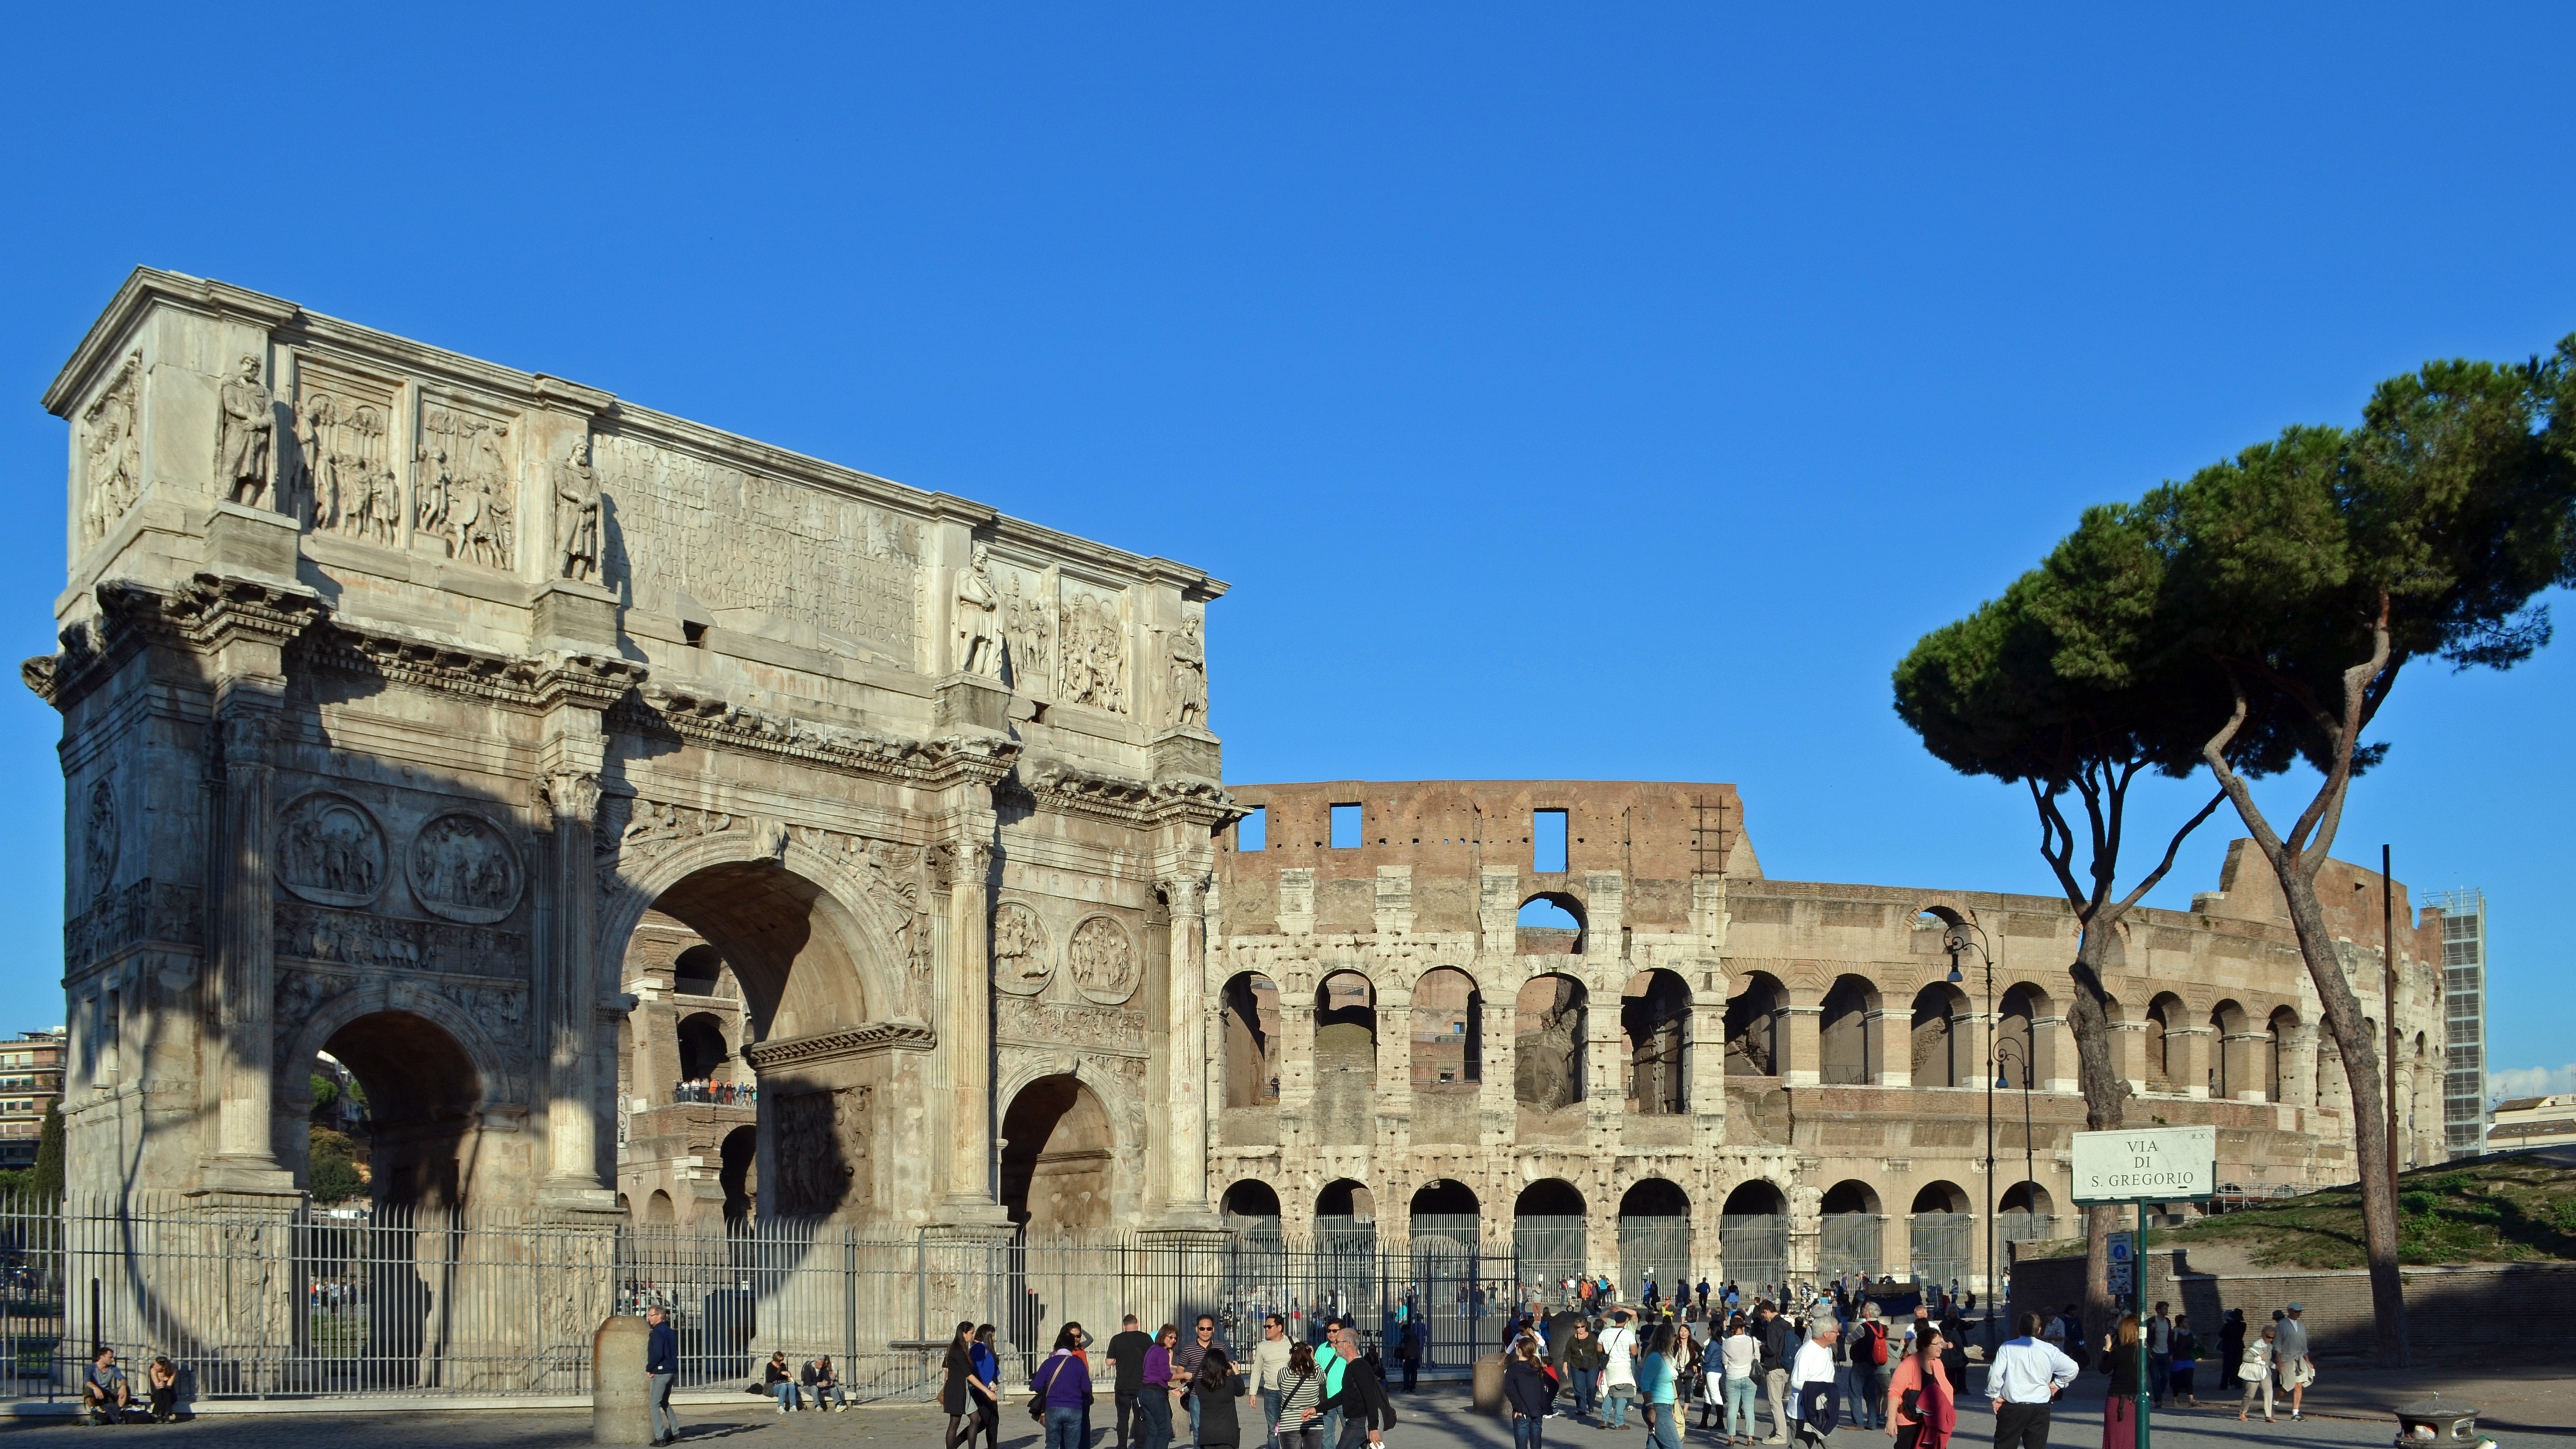
architecture, town, palace, city, monument, plaza, landmark, italy, facade, tourism, rome, town square, basilica, ancient rome, arch of constantine, historic site, ancient history, human settlement, ancient roman architecture